Kuppalli

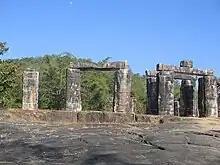
Kavishaila - Rock monument dedicated to Kuvempu

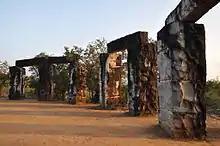
Kavishaila by evening

Kavishaila is a rock monument made of megalithic rocks and dedicated to Kuvempu. It is on the top of a small hill in Kuppali. Arranged in a circular fashion, the rocks have been placed to resemble the Stonehenge in England. At the centre of this rock monument is the place where Kuvempu was laid to rest after his death and a memorial has been constructed at that location. Near this monument, is a small rock where Kuvempu used to sit and discuss about literature and other topics with his other litterateur friends. A rock containing the etched signatures of Kuvempu, B. M. Srikantaiah and T S Venkannaiah is present near the monument. Poornachandra Tejaswi later engraved his signature on the same rock. Granite slabs containing engraved poems and quotes of Kuvempu have been placed near the monument.